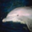
Label: dolphin